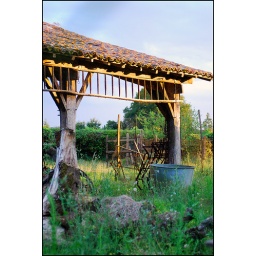
Next door to my parents house in Tillou France